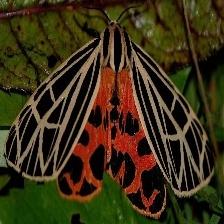
Species: BANDED TIGER MOTH